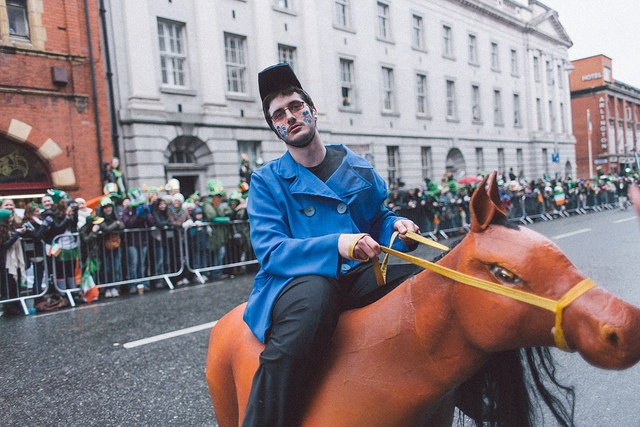
A man sitting on a fake horse in the middle of the street.
People watch a parade and a man on a fake horse.
A man riding on the back of a fake horse.
A man on a a fake horse is in the parade.
a man in blue is sitting on a fake horse